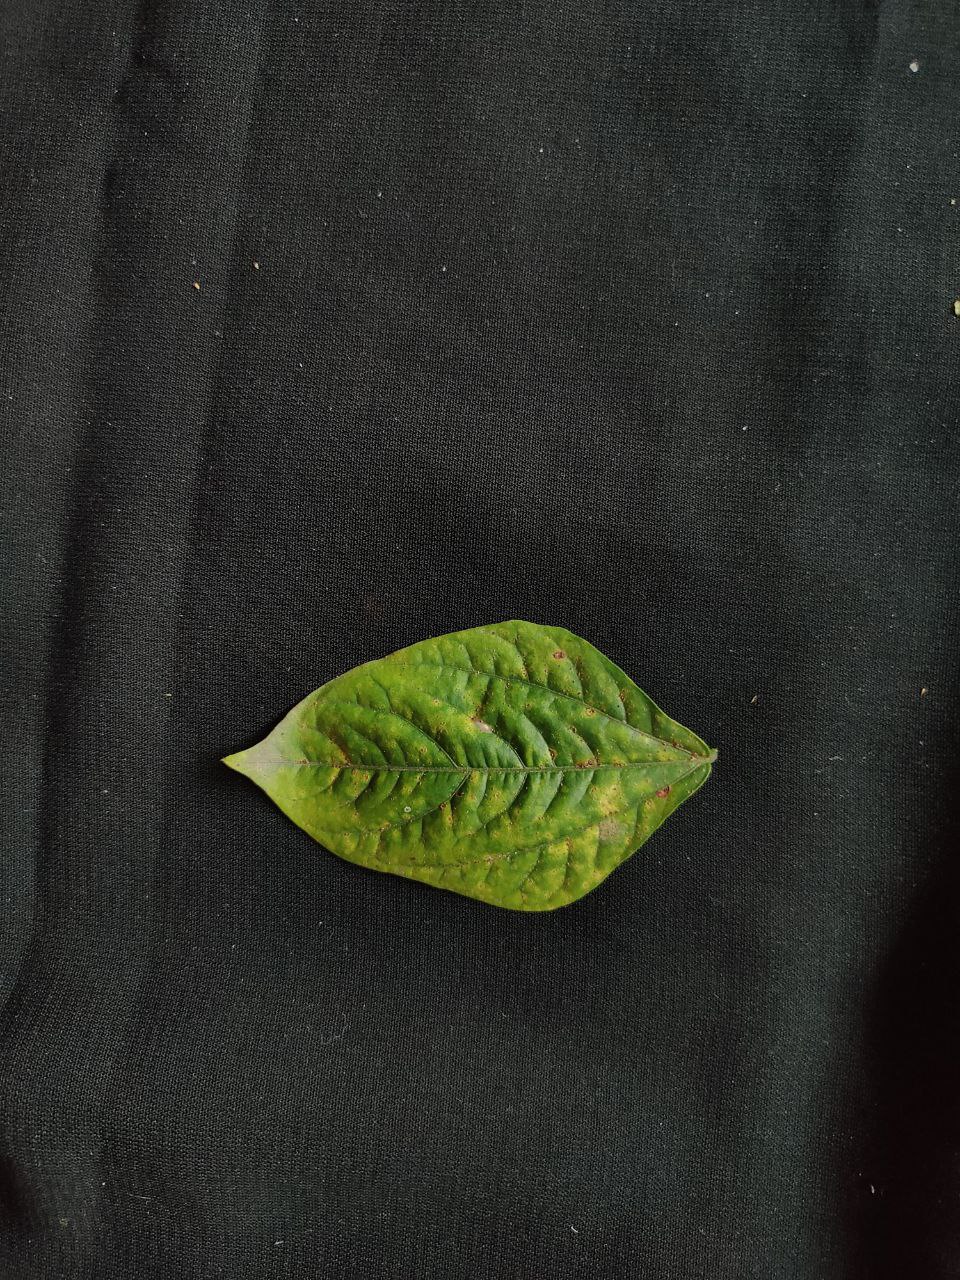
Crop: cowpea
Leaf condition: Septoria leaf spot